Dartmouth, Devon

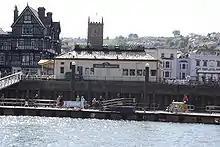
Dartmouth station building, now a restaurant.

In the 1920s, aided by government grants, the council made a start on clearing the slums. This was aided by the decline in the use of coal as a fuel for ships. The slums were demolished, and the inhabitants were rehoused in new houses in the Britannia Avenue area, to the west of the old village or hamlet of Townstal. The process was interrupted by the second world war, but was resumed with the construction of many prefabs, and later more houses. Community facilities were minimal at first, but a central area was reserved for a church, which was used by the Baptists and opened in 1954, together with a speedway track. The latter was later used for housing, but a new community centre was opened nearby, together with a leisure centre, an outdoor swimming pool, and later an indoor pool, and supermarkets. There are also light industrial units.